List of caves of Poland

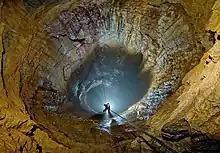
Jaskinia Wielka Śnieżna

In the area of Kraków-Częstochowa Upland there are over 1800 known limestone caves, most of them shorter than 100m and rather shallow.